Sentry (Curtis Elkins)

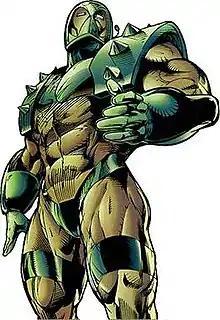
Sentry as depicted in "Venom: Lethal Protector" #2 (March 1993). Art by Greg Luzniak and Scott Koblish.

Sentry (Curtis Elkins) is a fictional character appearing in American comic books published by Marvel Comics. The character has been depicted as a member of The Jury and his rank is commanding officer.